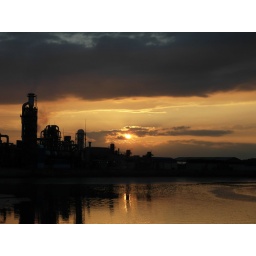
in the green field